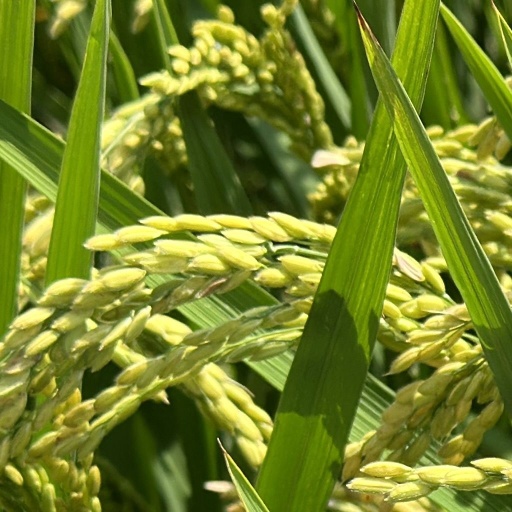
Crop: rice